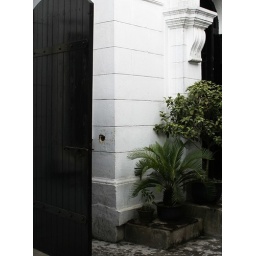
the green in the front door